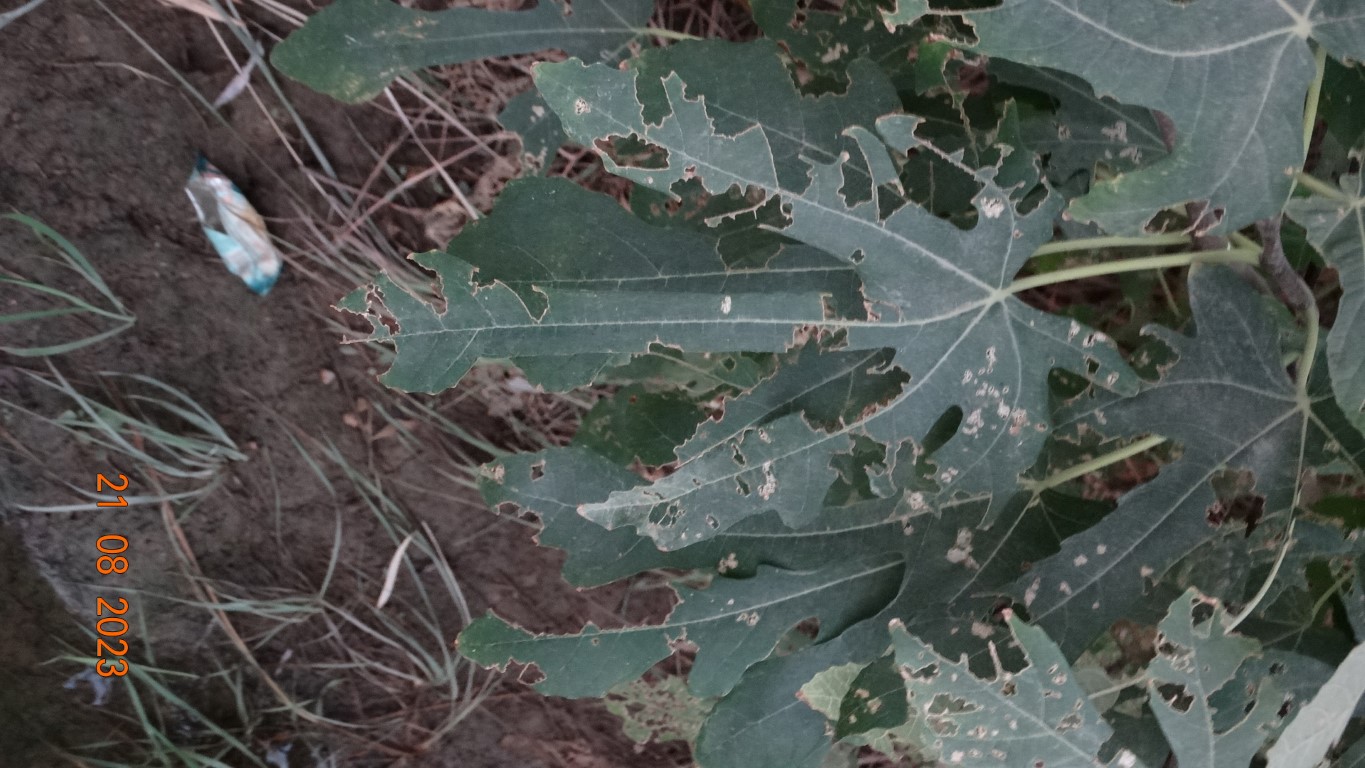
Label: infected